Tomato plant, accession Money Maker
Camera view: bottom (45 deg); turntable rotation: 180 degrees
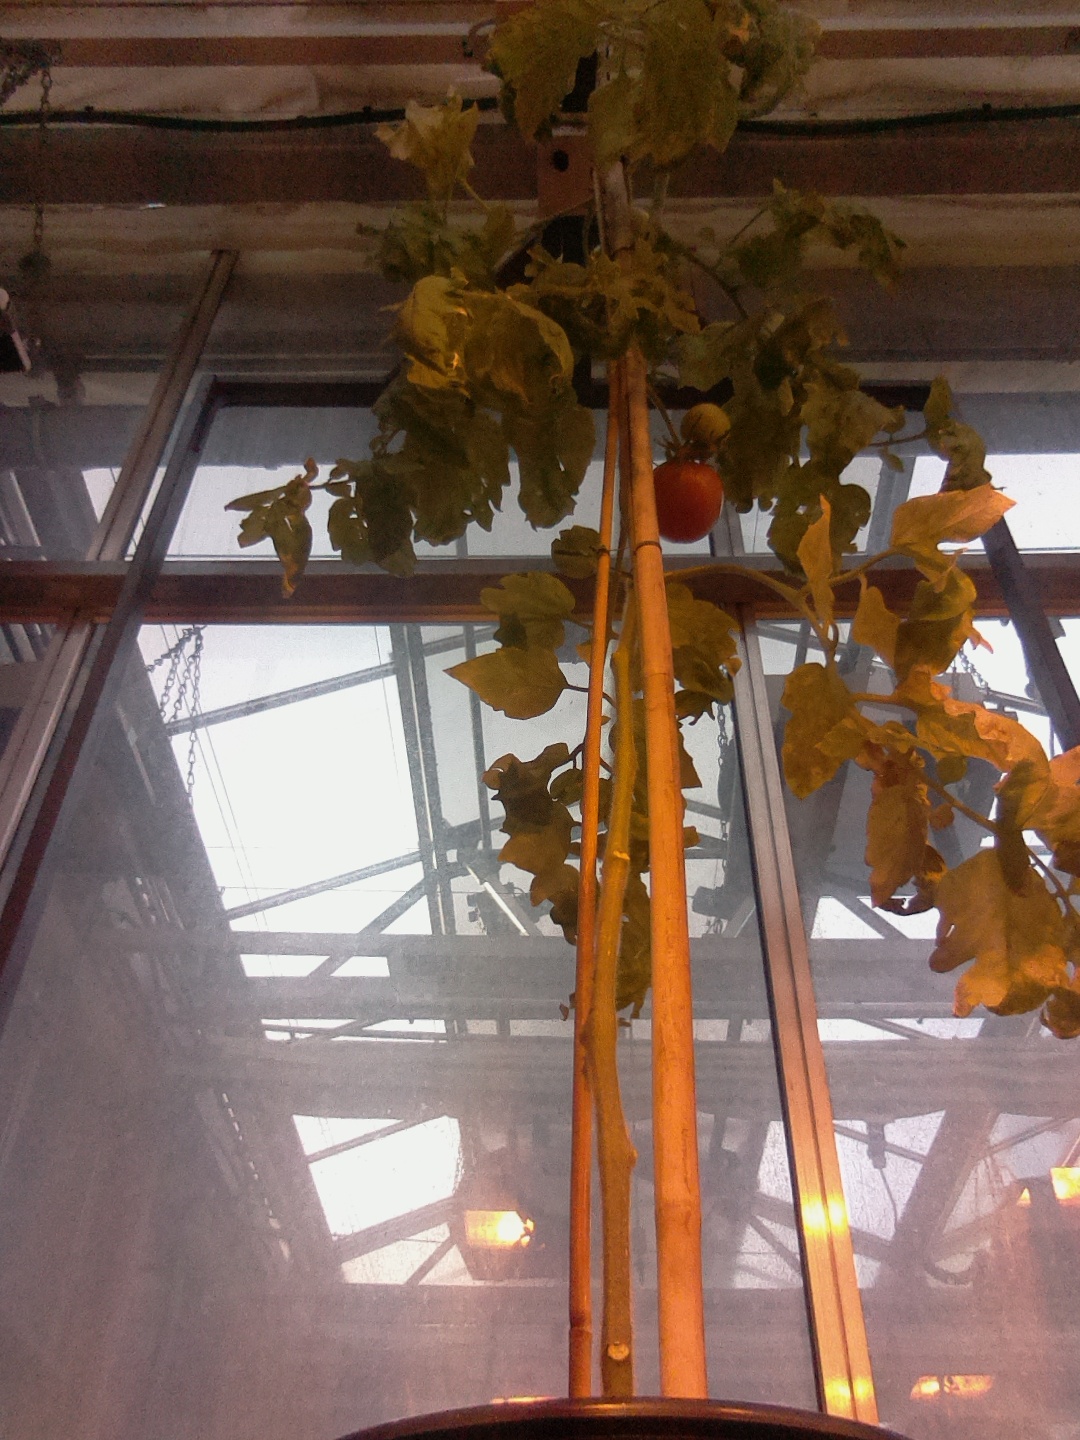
BBCH growth stage 80: fruits start showing typical ripe color (orange -> red)